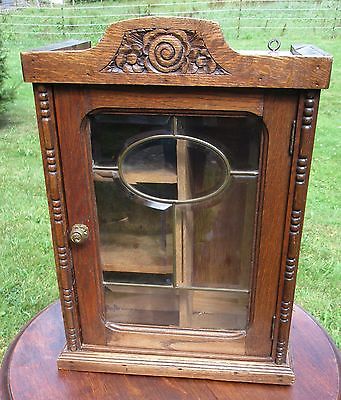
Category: cabinet